The Mountain Woman

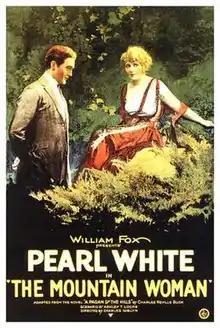
Theatrical release poster

The Mountain Woman is a 1921 American drama film directed by Charles Giblyn and written by Ashley T. Locke. It is based on the 1919 novel "A Pagan of the Hills" by Charles Neville Buck. The film stars Pearl White, Corliss Giles, Richard Travers, George Barnum, Warner Richmond and John Webb Dillion. The film was released on January 23, 1921, by Fox Film Corporation.